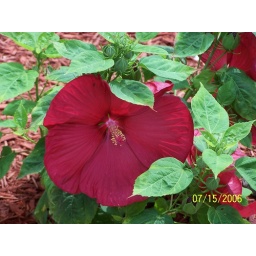
Lunar flower in the upper flower bed